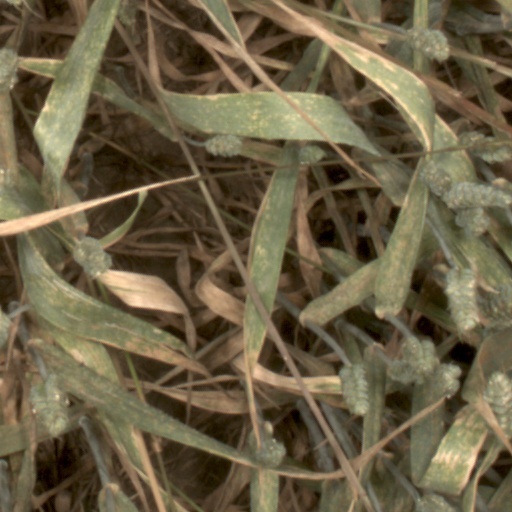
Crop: wheat